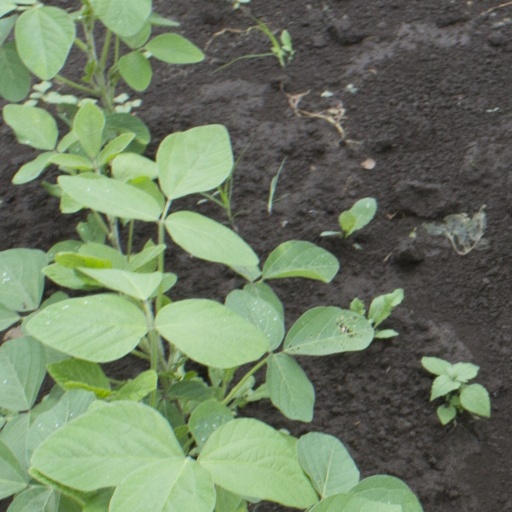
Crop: soybean